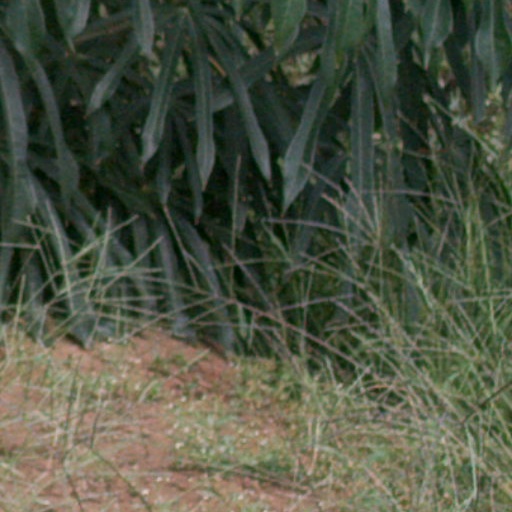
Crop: cassava